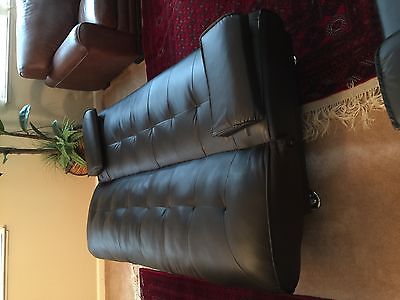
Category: sofa